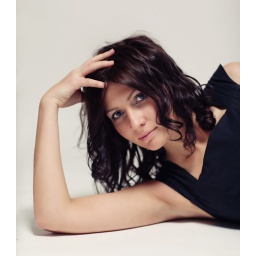
High key portrait girl in a little black dress